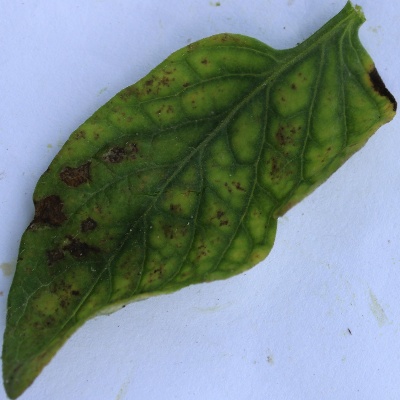
Crop: Tomato
Condition: septoria leaf spot